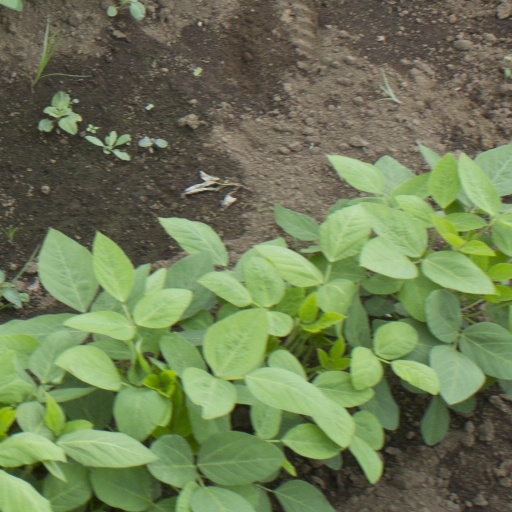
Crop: soybean